Kathleen Sebelius

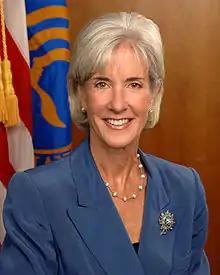
Official portrait, 2009

Kathleen Sebelius (née Gilligan, born May 15, 1948) is an American politician who served as the 21st United States secretary of health and human services from 2009 until 2014. As Secretary of Health and Human Services, Sebelius was instrumental in overseeing the implementation of the Affordable Care Act. Before becoming secretary, she served as the 44th governor of Kansas from 2003 to 2009, the second woman to hold that office. She is a member of the Democratic Party. Sebelius was the Democratic respondent to the 2008 State of the Union address and is chair-emerita of the Democratic Governors Association (she was its first female chair). She is CEO of Sebelius Resources LLC.